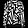
Label: Pullover